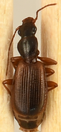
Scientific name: Cymindis neglecta
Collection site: Bartlett Experimental Forest NEON (BART), plot BART_028